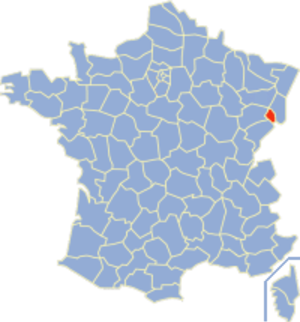
Carte de France avec le département 90 en rouge.